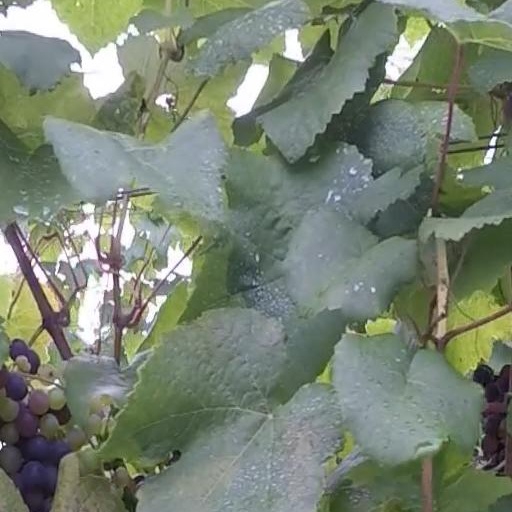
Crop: grape